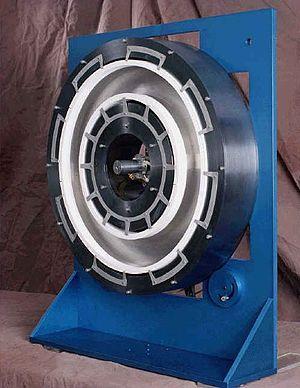
Un propulseur à effet Hall, parfois appelé Stationary Plasma Thruster ou moteur à plasma stationnaire, est un type de propulseur à plasma qui utilise un champ électrique pour accélérer des ions. Il est dit à effet Hall car il utilise un champ magnétique pour piéger les électrons qui servent à ioniser un gaz. Ces ions sont alors accélérés et produisent une poussée. Il entre dans la catégorie des propulseurs électriques pour systèmes spatiaux.